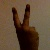
The image shows a hand gesture representing the number 2 in Indian Sign Language.